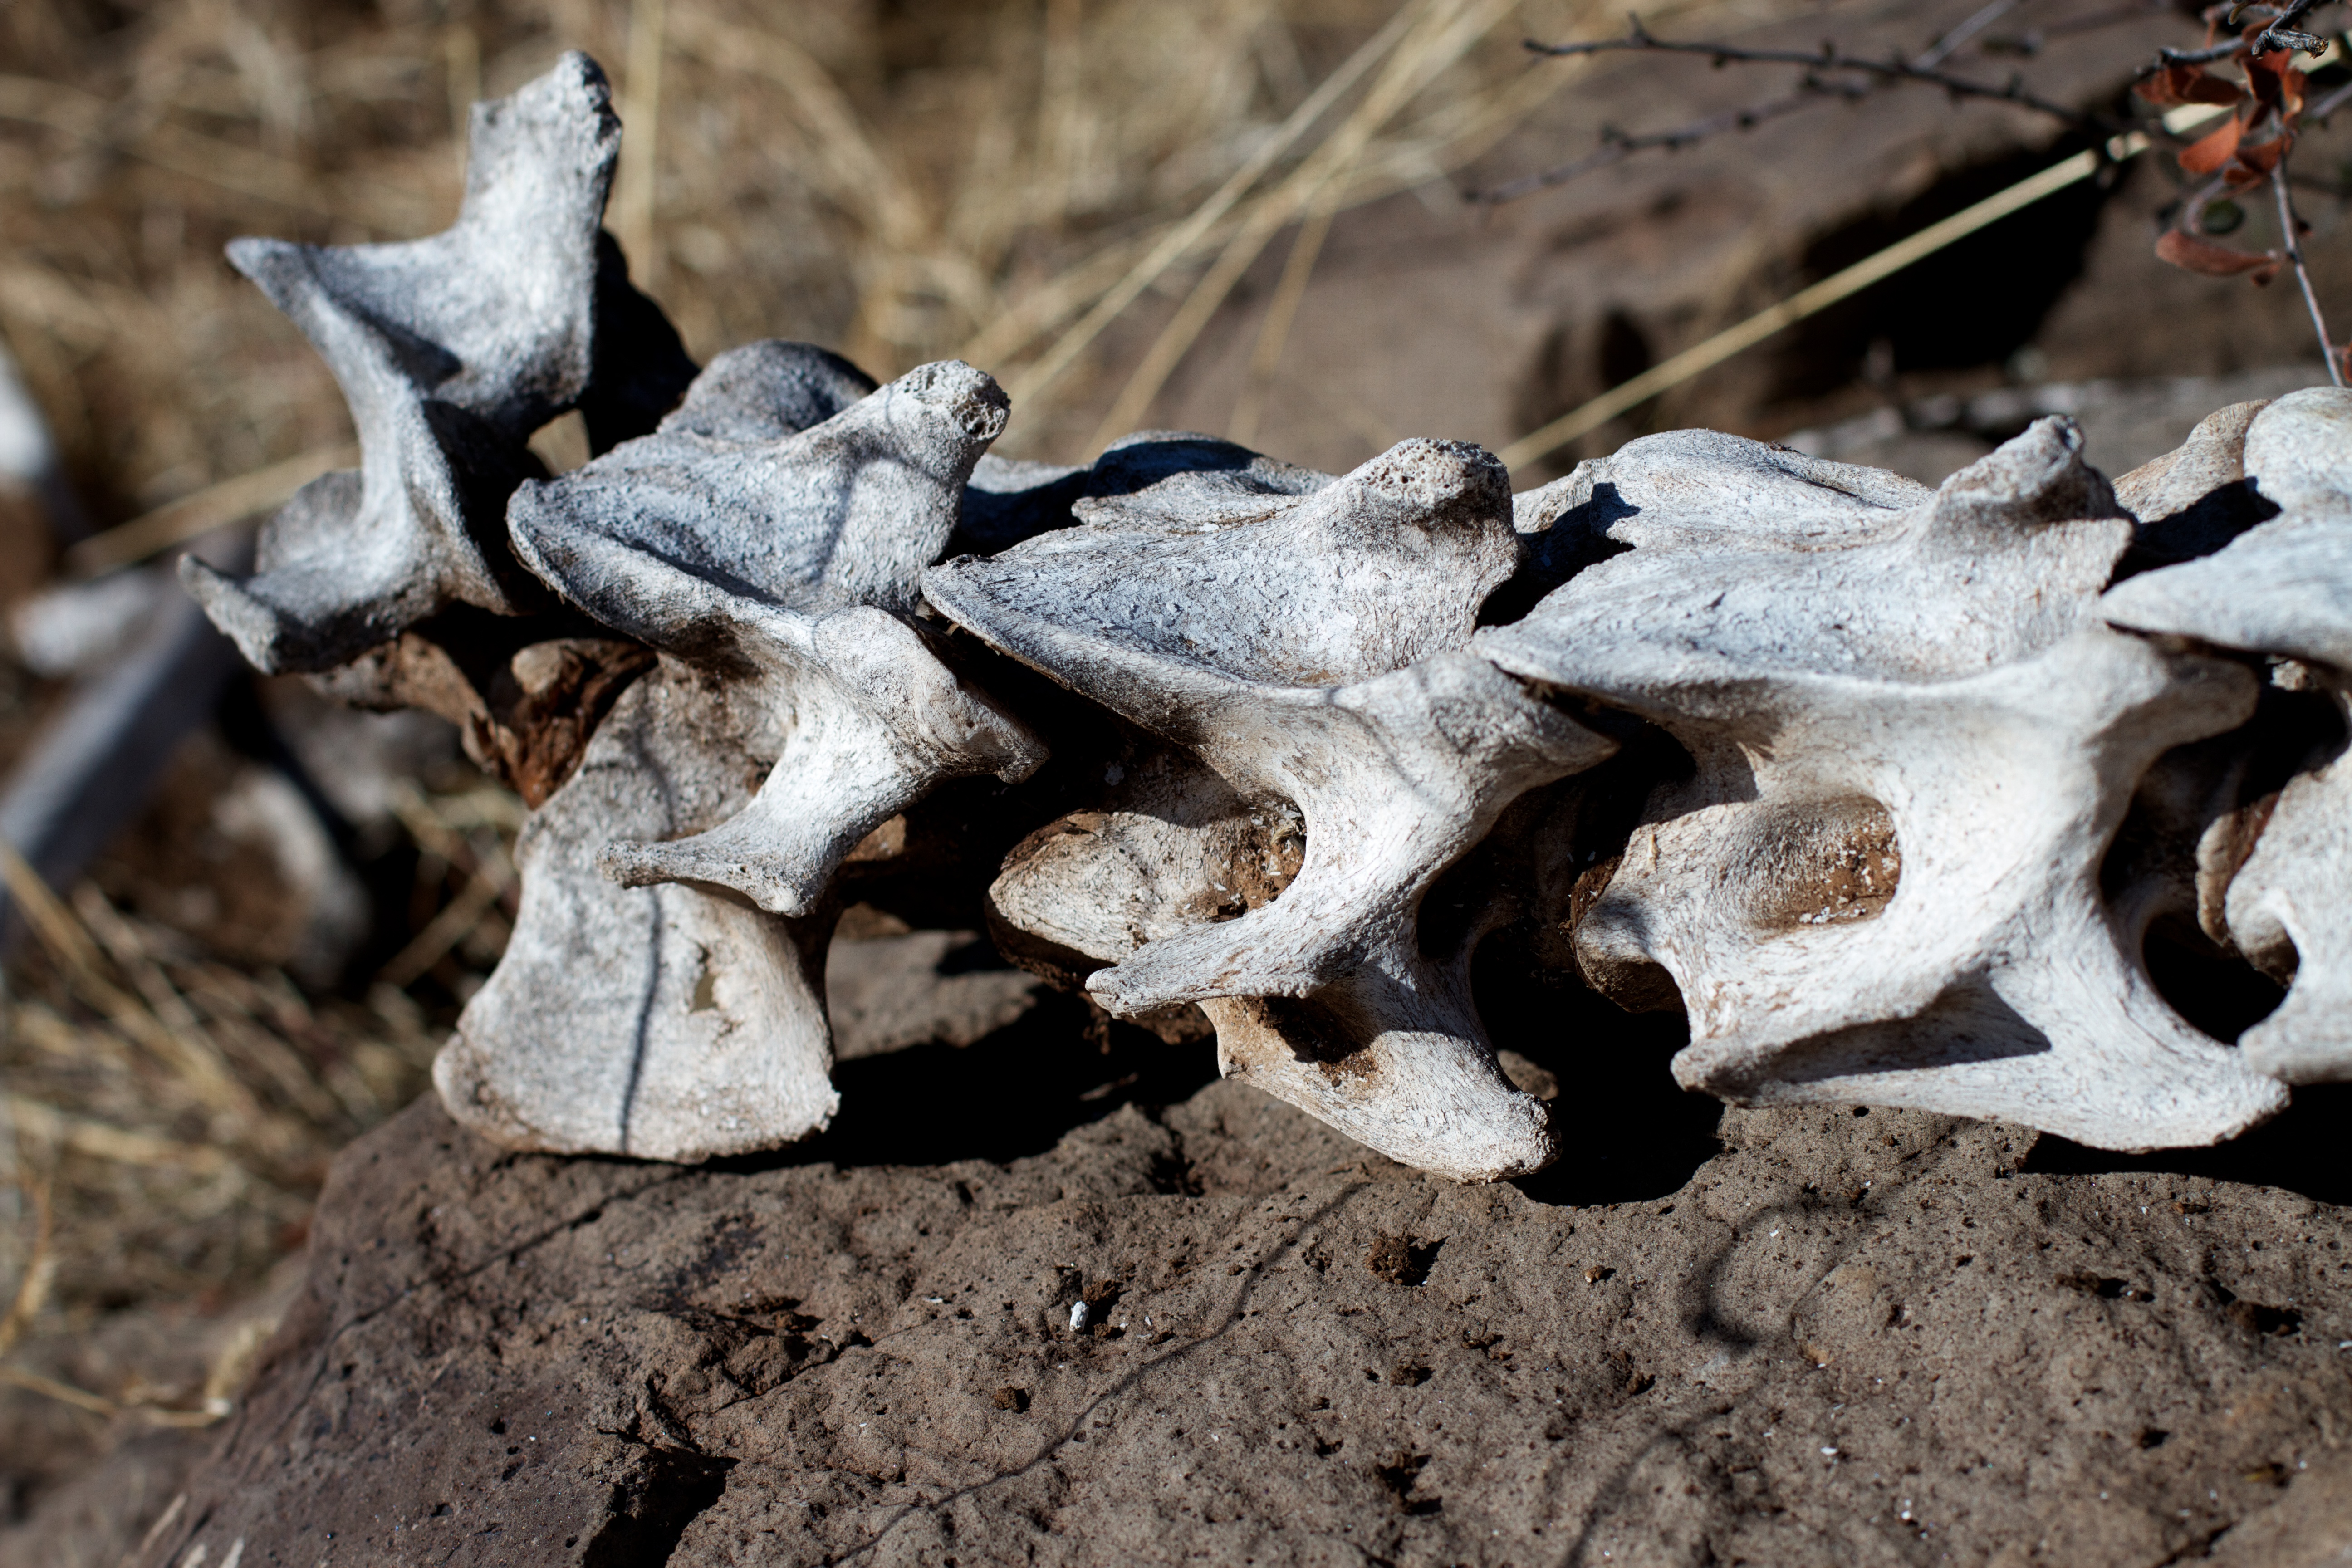
tree, nature, branch, plant, wood, leaf, flower, frost, trunk, autumn, soil, flora, season, bone, macro photography, woody plant